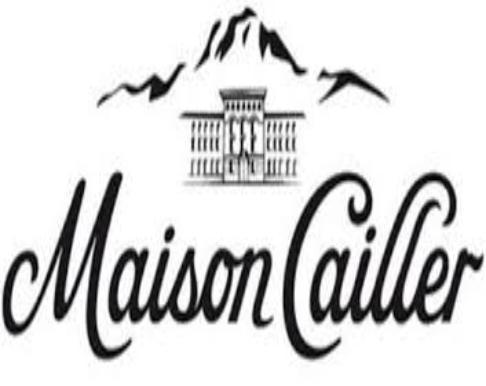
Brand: Cailler
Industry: Food